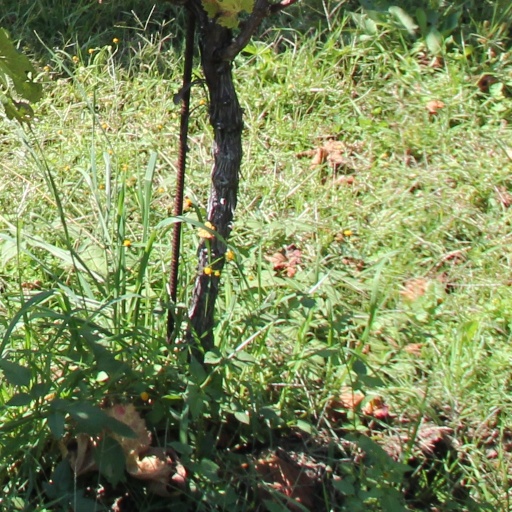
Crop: grape